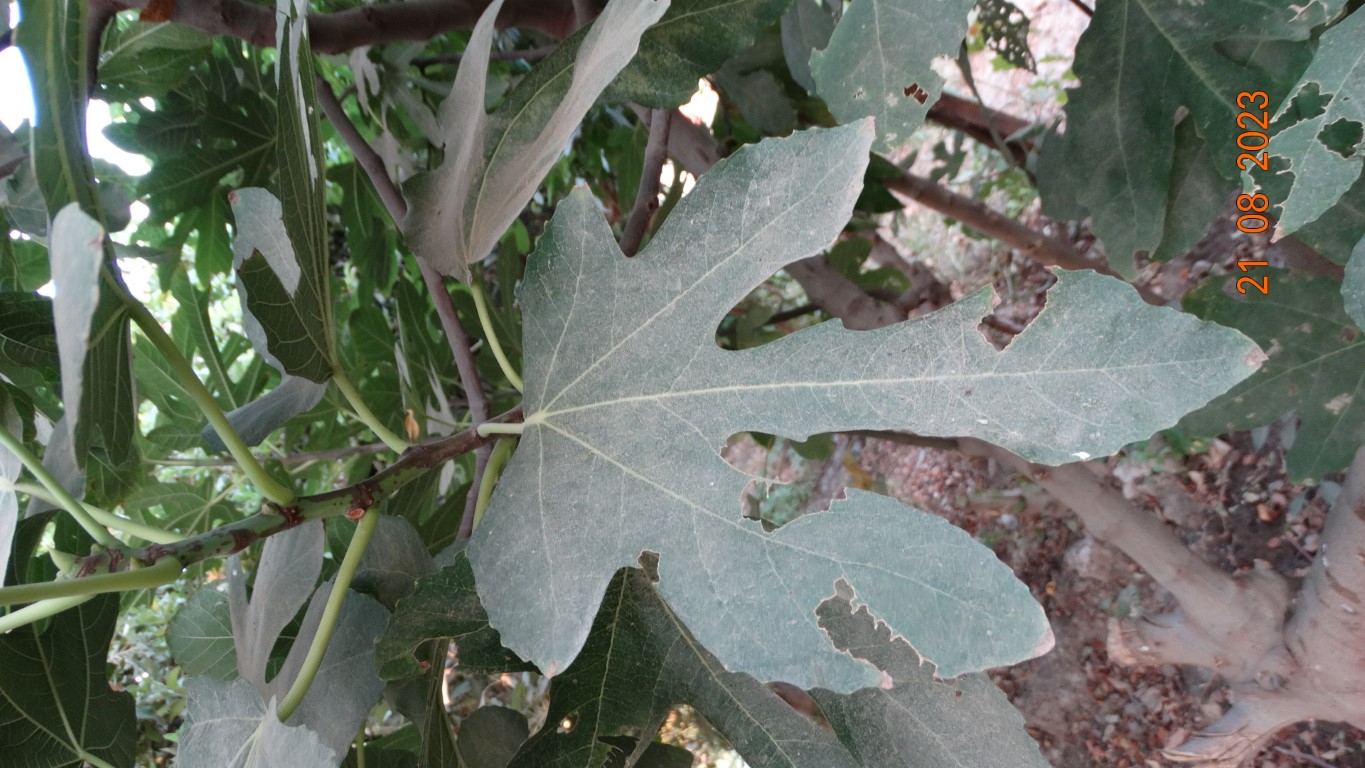
Label: infected